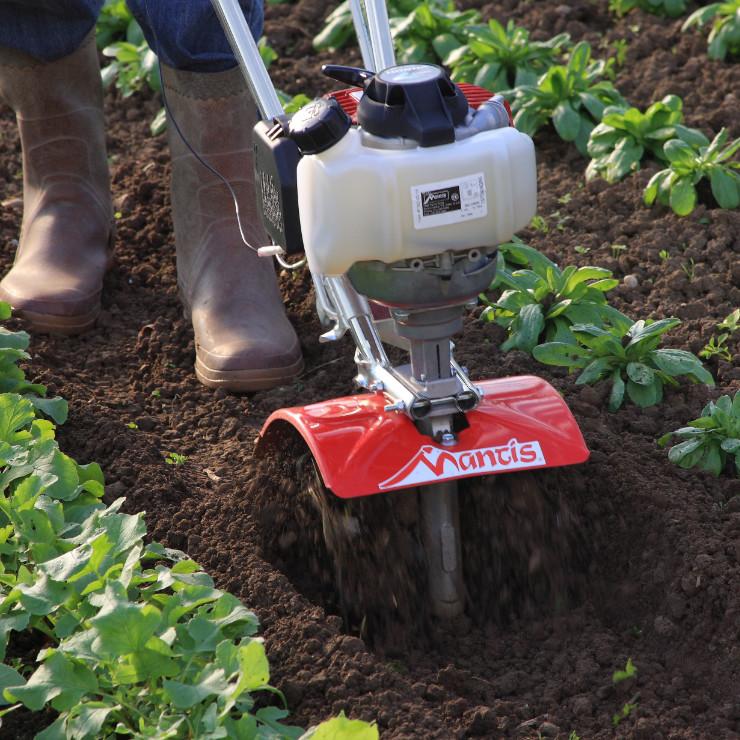
Miche ya mazao yenye majani ya rangi ya kijani, miguu ya mkulima aliyevaa viatu maalumu pamoja na mashine ya kisasa iliyotengenezwa kwa vyuma, ikifanya kazi ya kulima shamba.